Great Pyramid of Giza

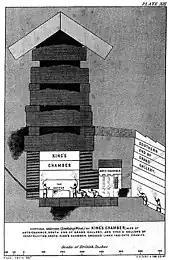
Relieving chambers above the King's Chamber, Smyth 1877

The King's Chamber is the upmost of the three main chambers of the pyramid. It is faced entirely with granite and measures east-west by north-south. Its flat ceiling is about 11 cubits and 5 digits above the floor, formed by nine slabs of stone weighing in total about 400 tons. All the roof beams show cracks due to the chamber having settled .